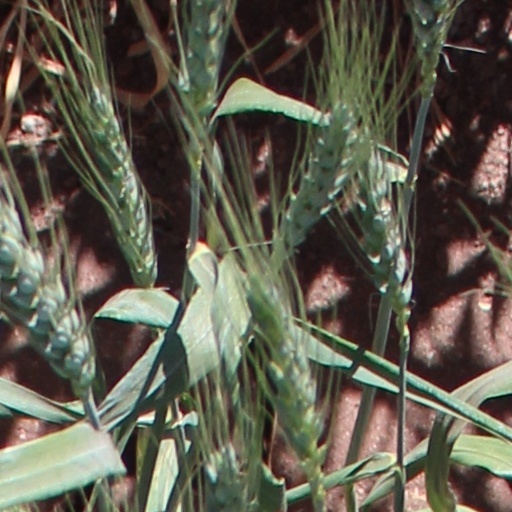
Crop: wheat